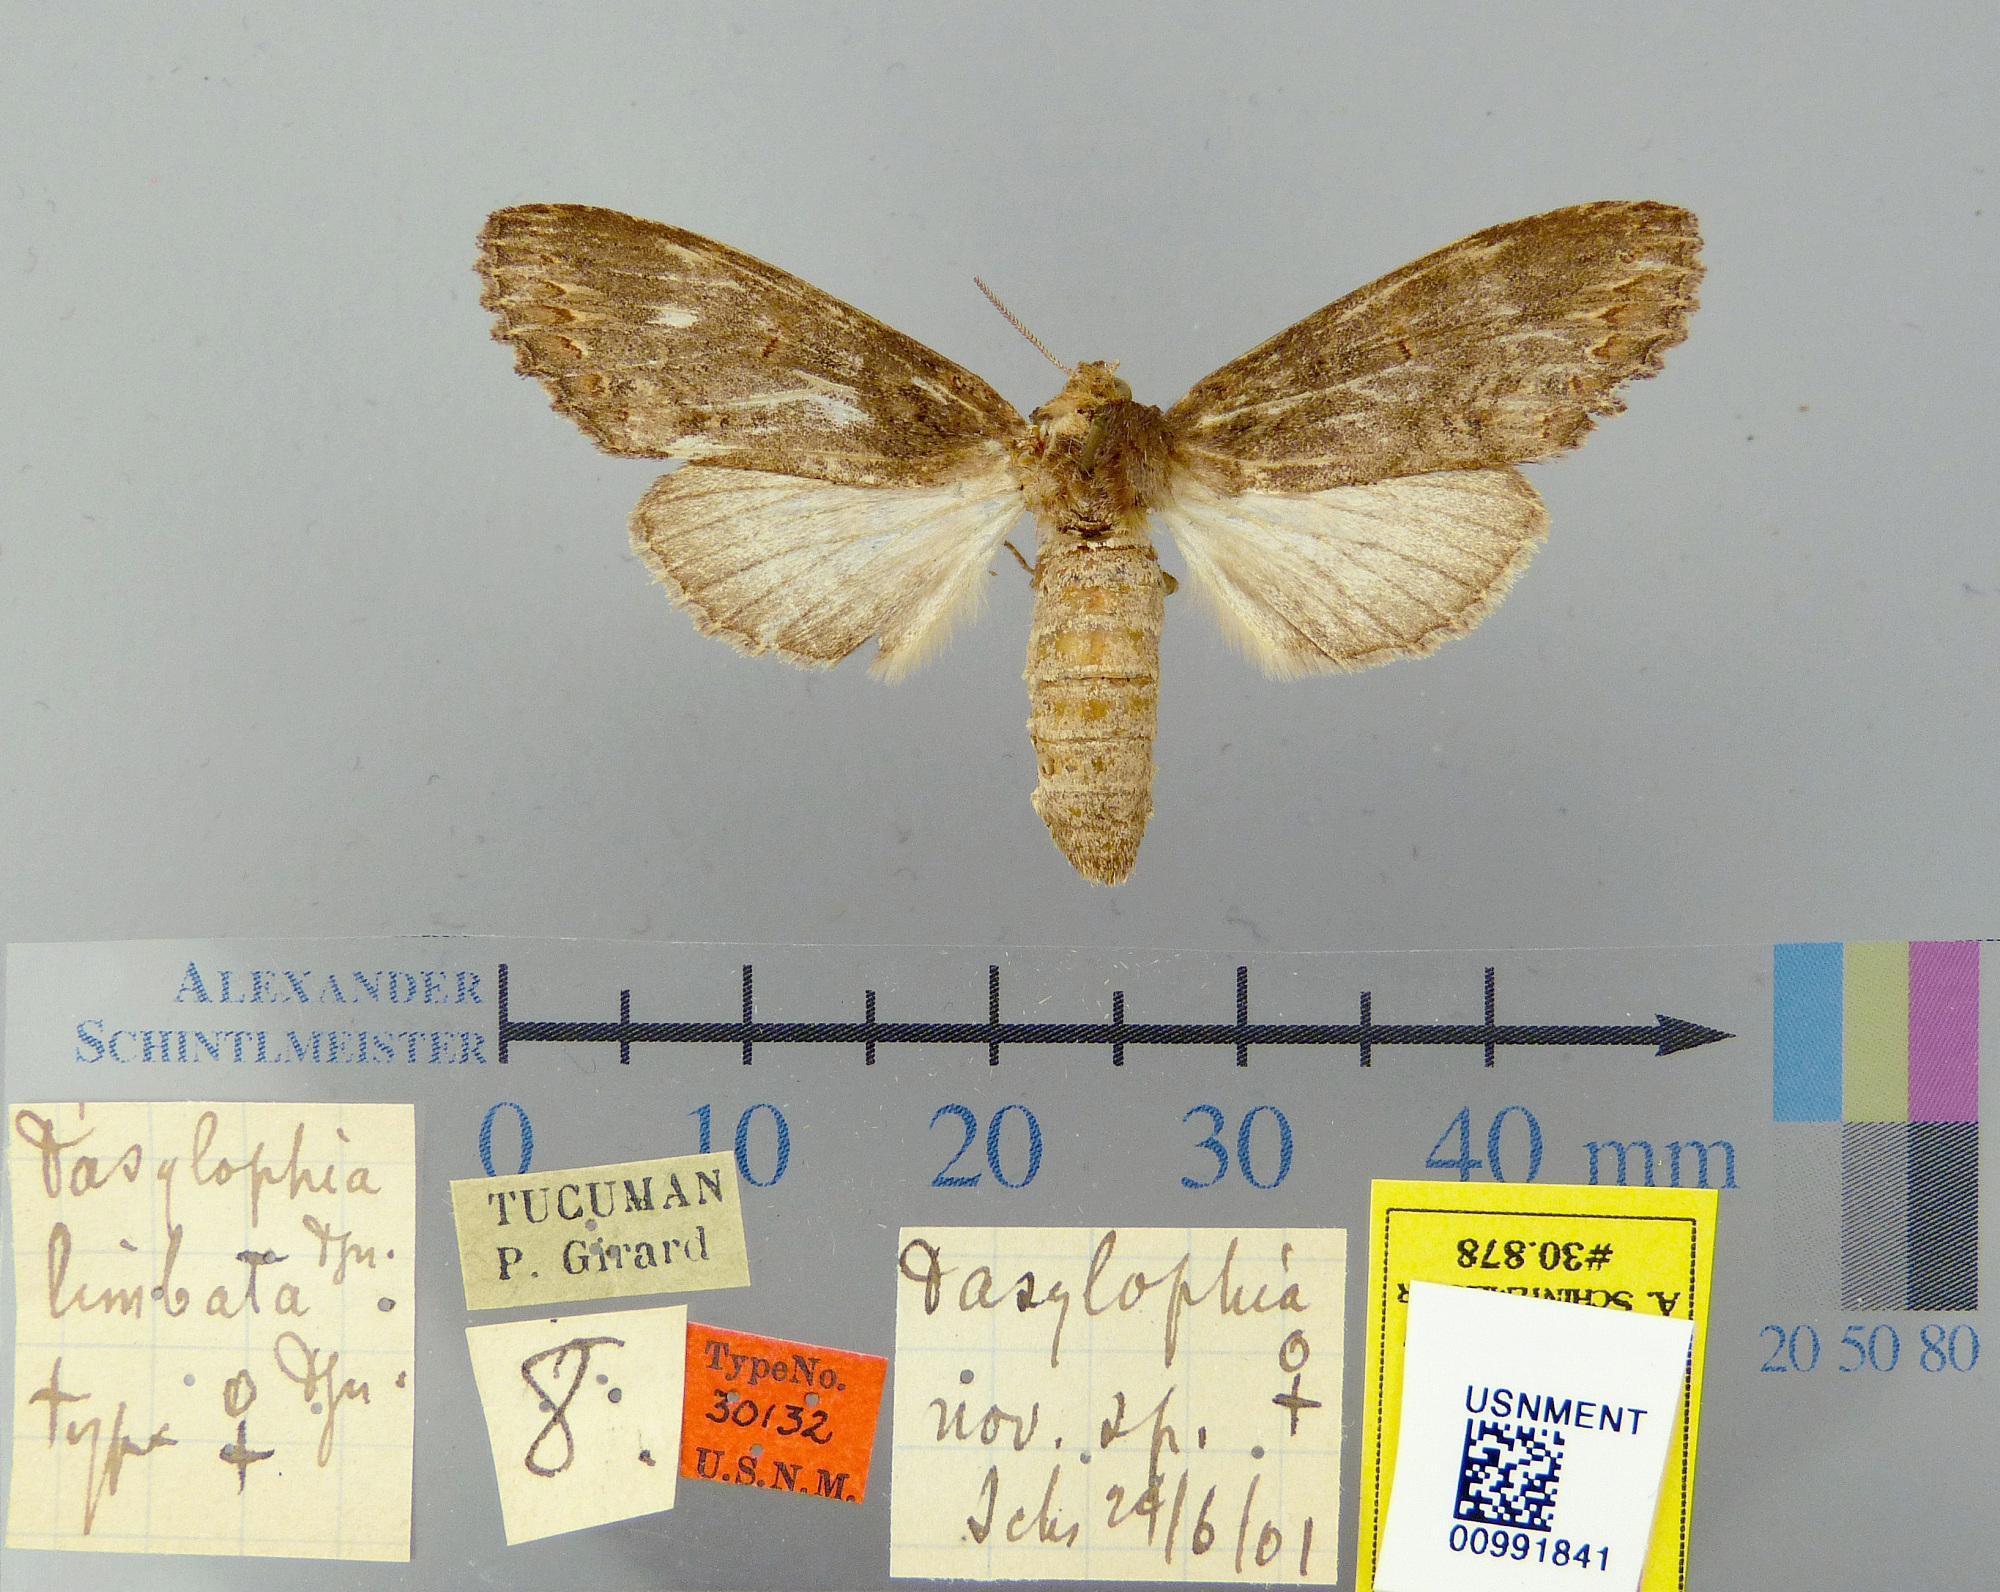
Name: Dasylophia limbata
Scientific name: Dasylophia limbata Dognin, 1901
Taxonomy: Animalia, Arthropoda, Insecta, Lepidoptera, Notodontidae
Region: [Not Stated]
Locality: [Not Stated], Tucuman, Argentina
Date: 24 Jun 1901